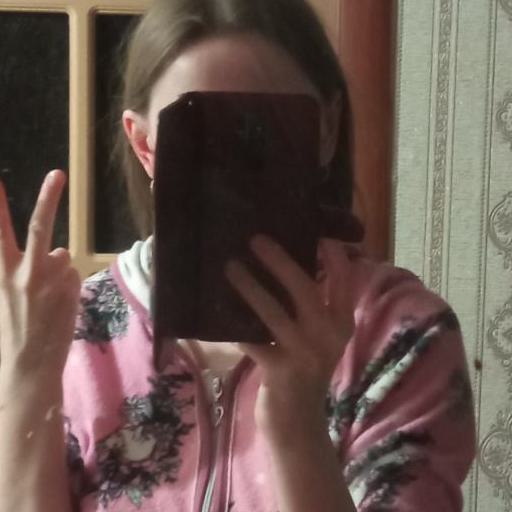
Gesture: no_gesture